Tart Abbey

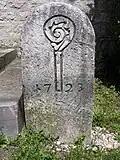
Boundary stone of Tart Abbey

Thanks to its support from the upper echelons of society, if not to more popular appeal, the abbey received sufficient endowments to ensure its financial stability through the difficult times to come. Its lands included several vineyards, and the sale of wine was a significant element in the abbey's economy: five hectares of the "Vignoble de Bourgogne", others located at Beaune, Chambolle-Musigny, Morey-Saint-Denis, Chézeaux and Vosne-Romanée. Physical labour in the fields and vineyards was regarded as too strenuous for female religious, and the work was undertaken by lay brothers from Cîteaux. These were often in short supply, and the nuns were obliged to hire day-labourers to make up the shortfall.